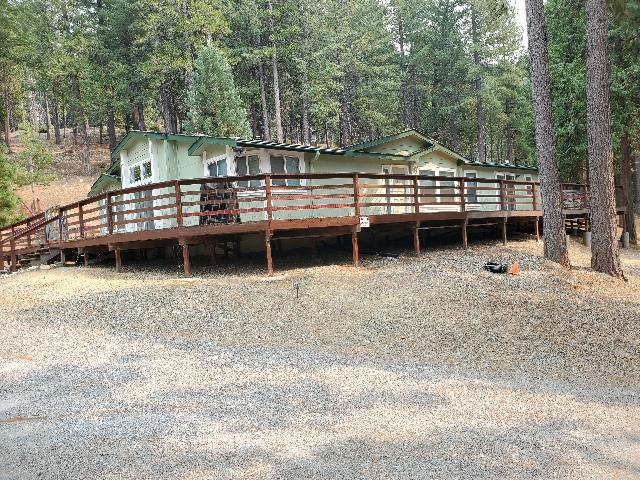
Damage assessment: no_damage